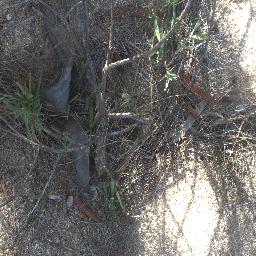
Label: negative